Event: Nepal Earthquake
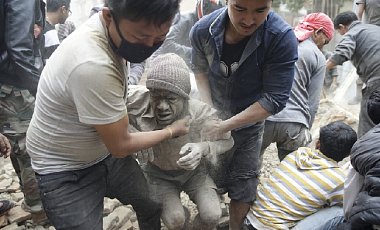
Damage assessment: damage